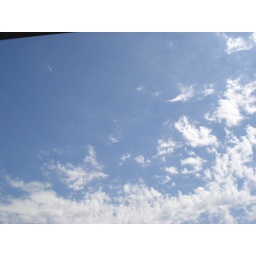
Beautiful blue skies above the house on a Wednesday afternoon.